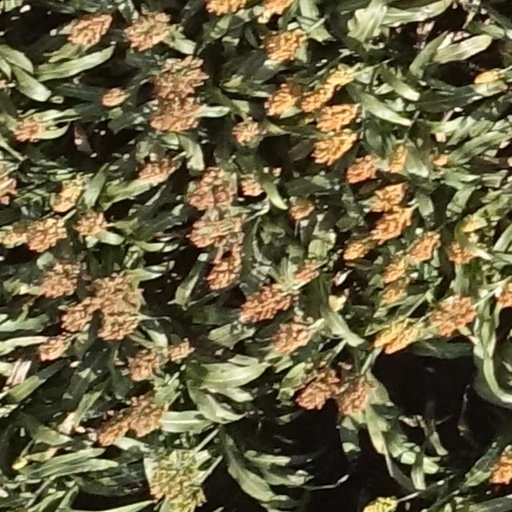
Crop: sorghum